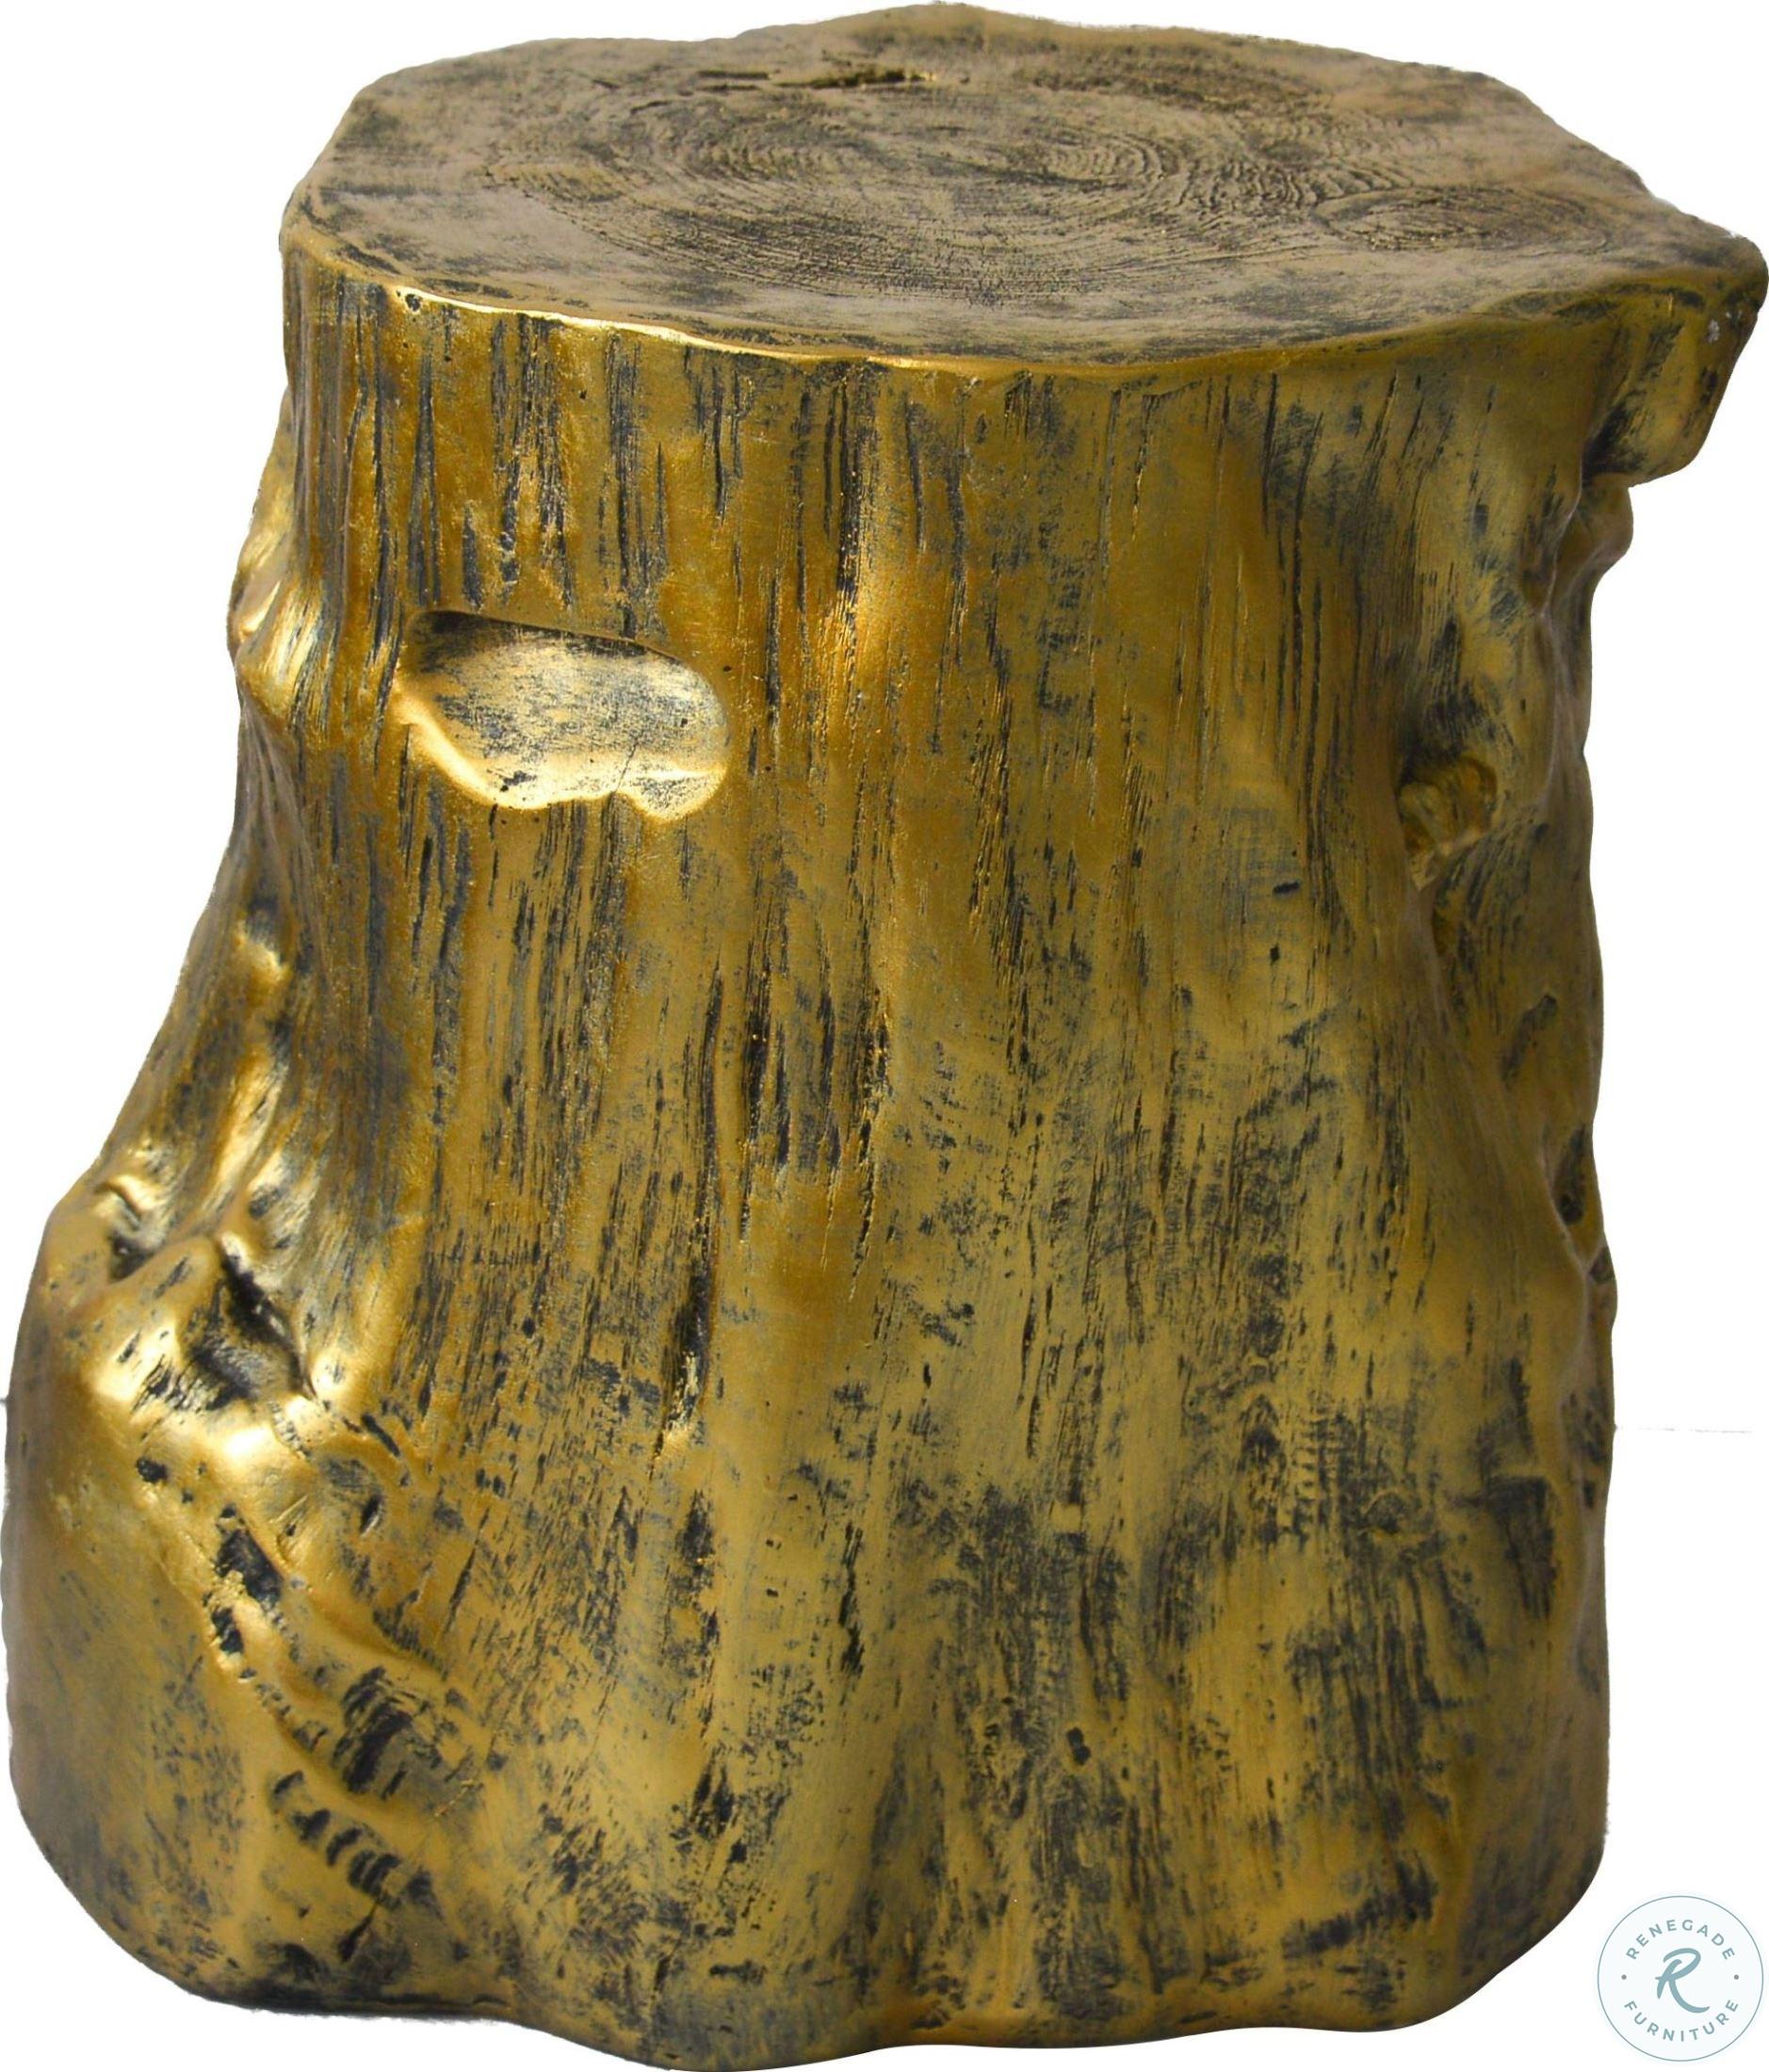
Category: Stools
Style: Lodge